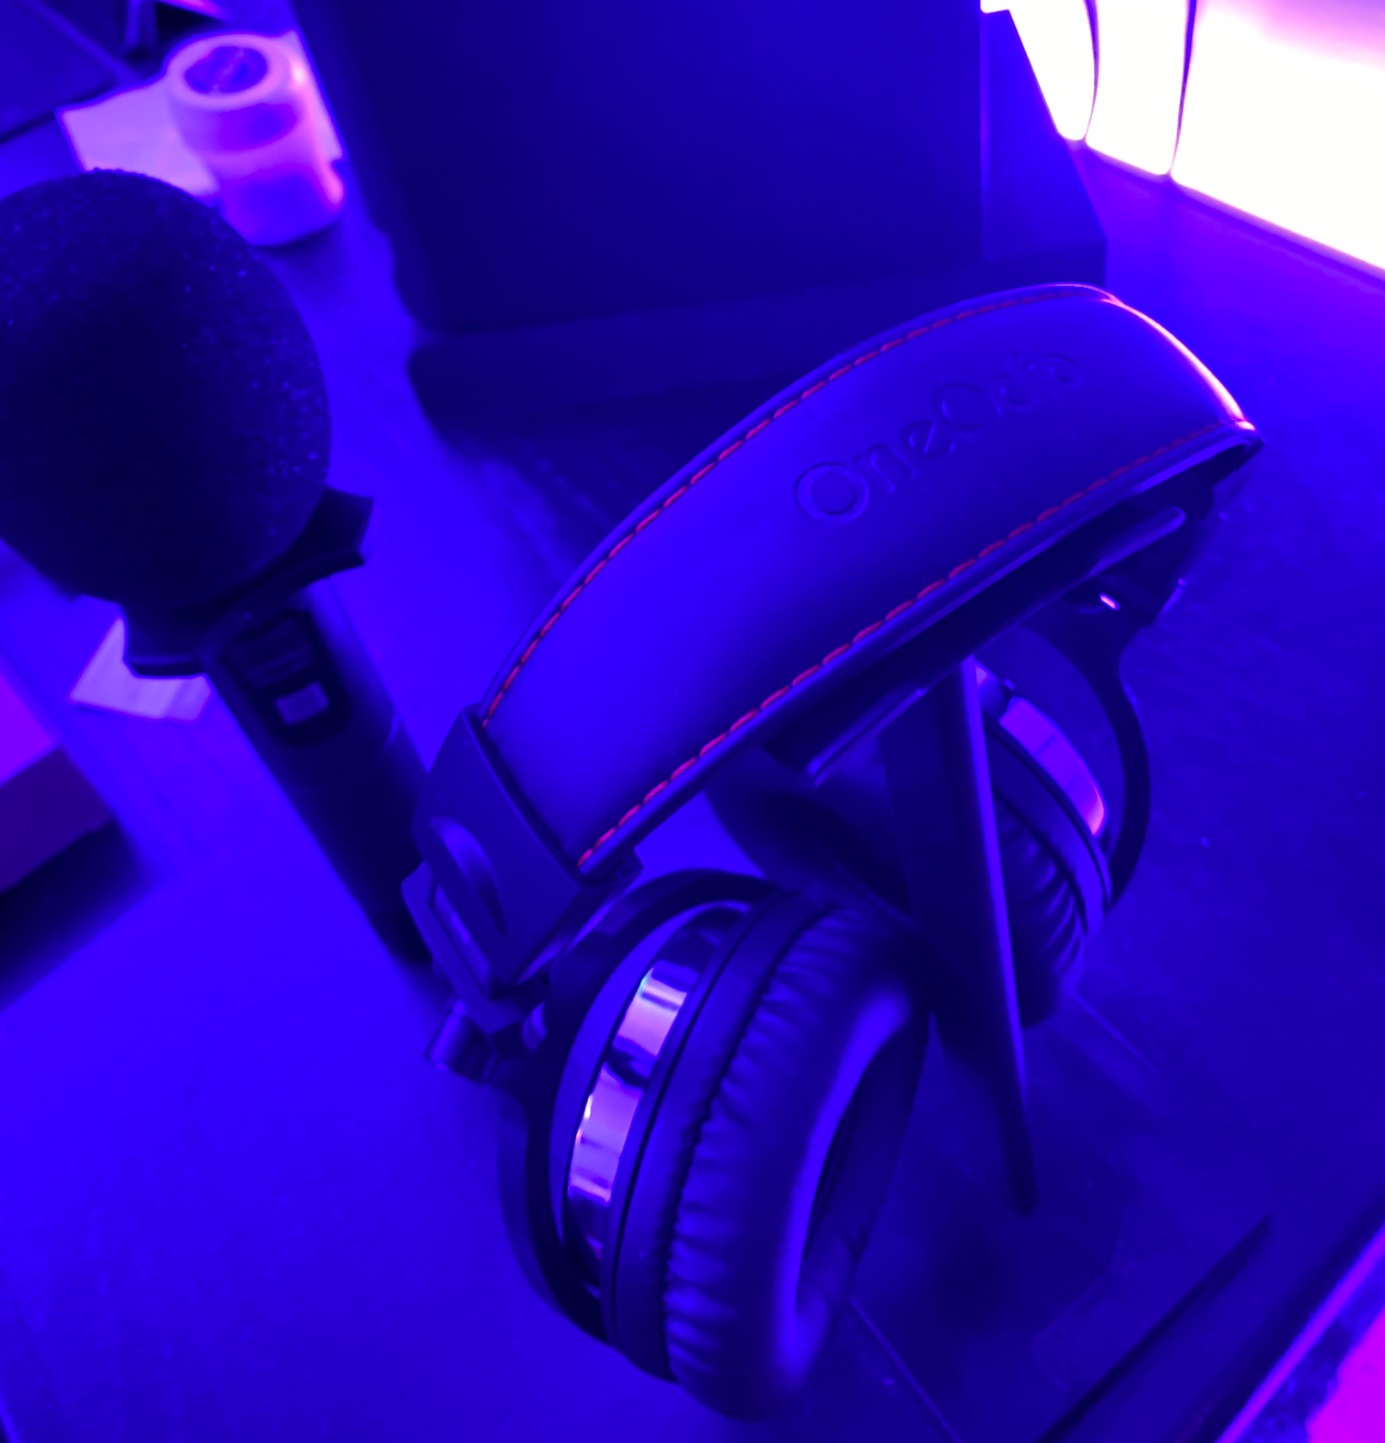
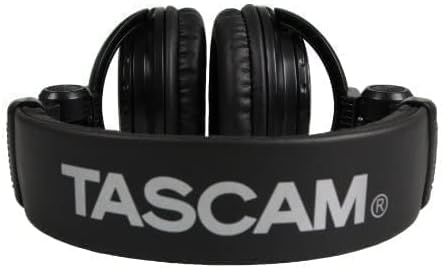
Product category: headphones
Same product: no